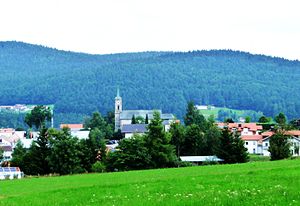
Hinterschmiding
Landsbyen Herzogsreut
Hinterschmiding er en kommune i Landkreis Freyung-Grafenau i Regierungsbezirk Niederbayern i den tyske delstat Bayern.